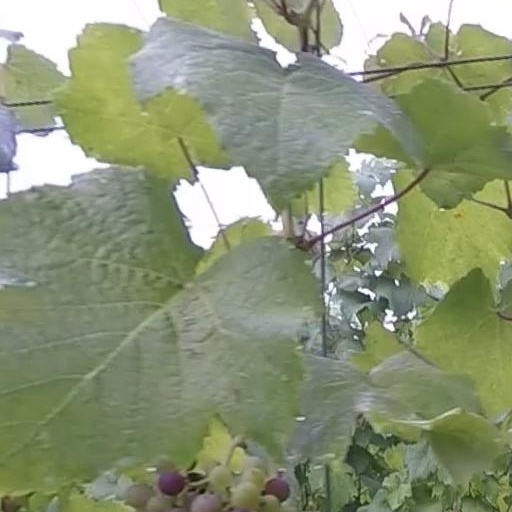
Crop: grape